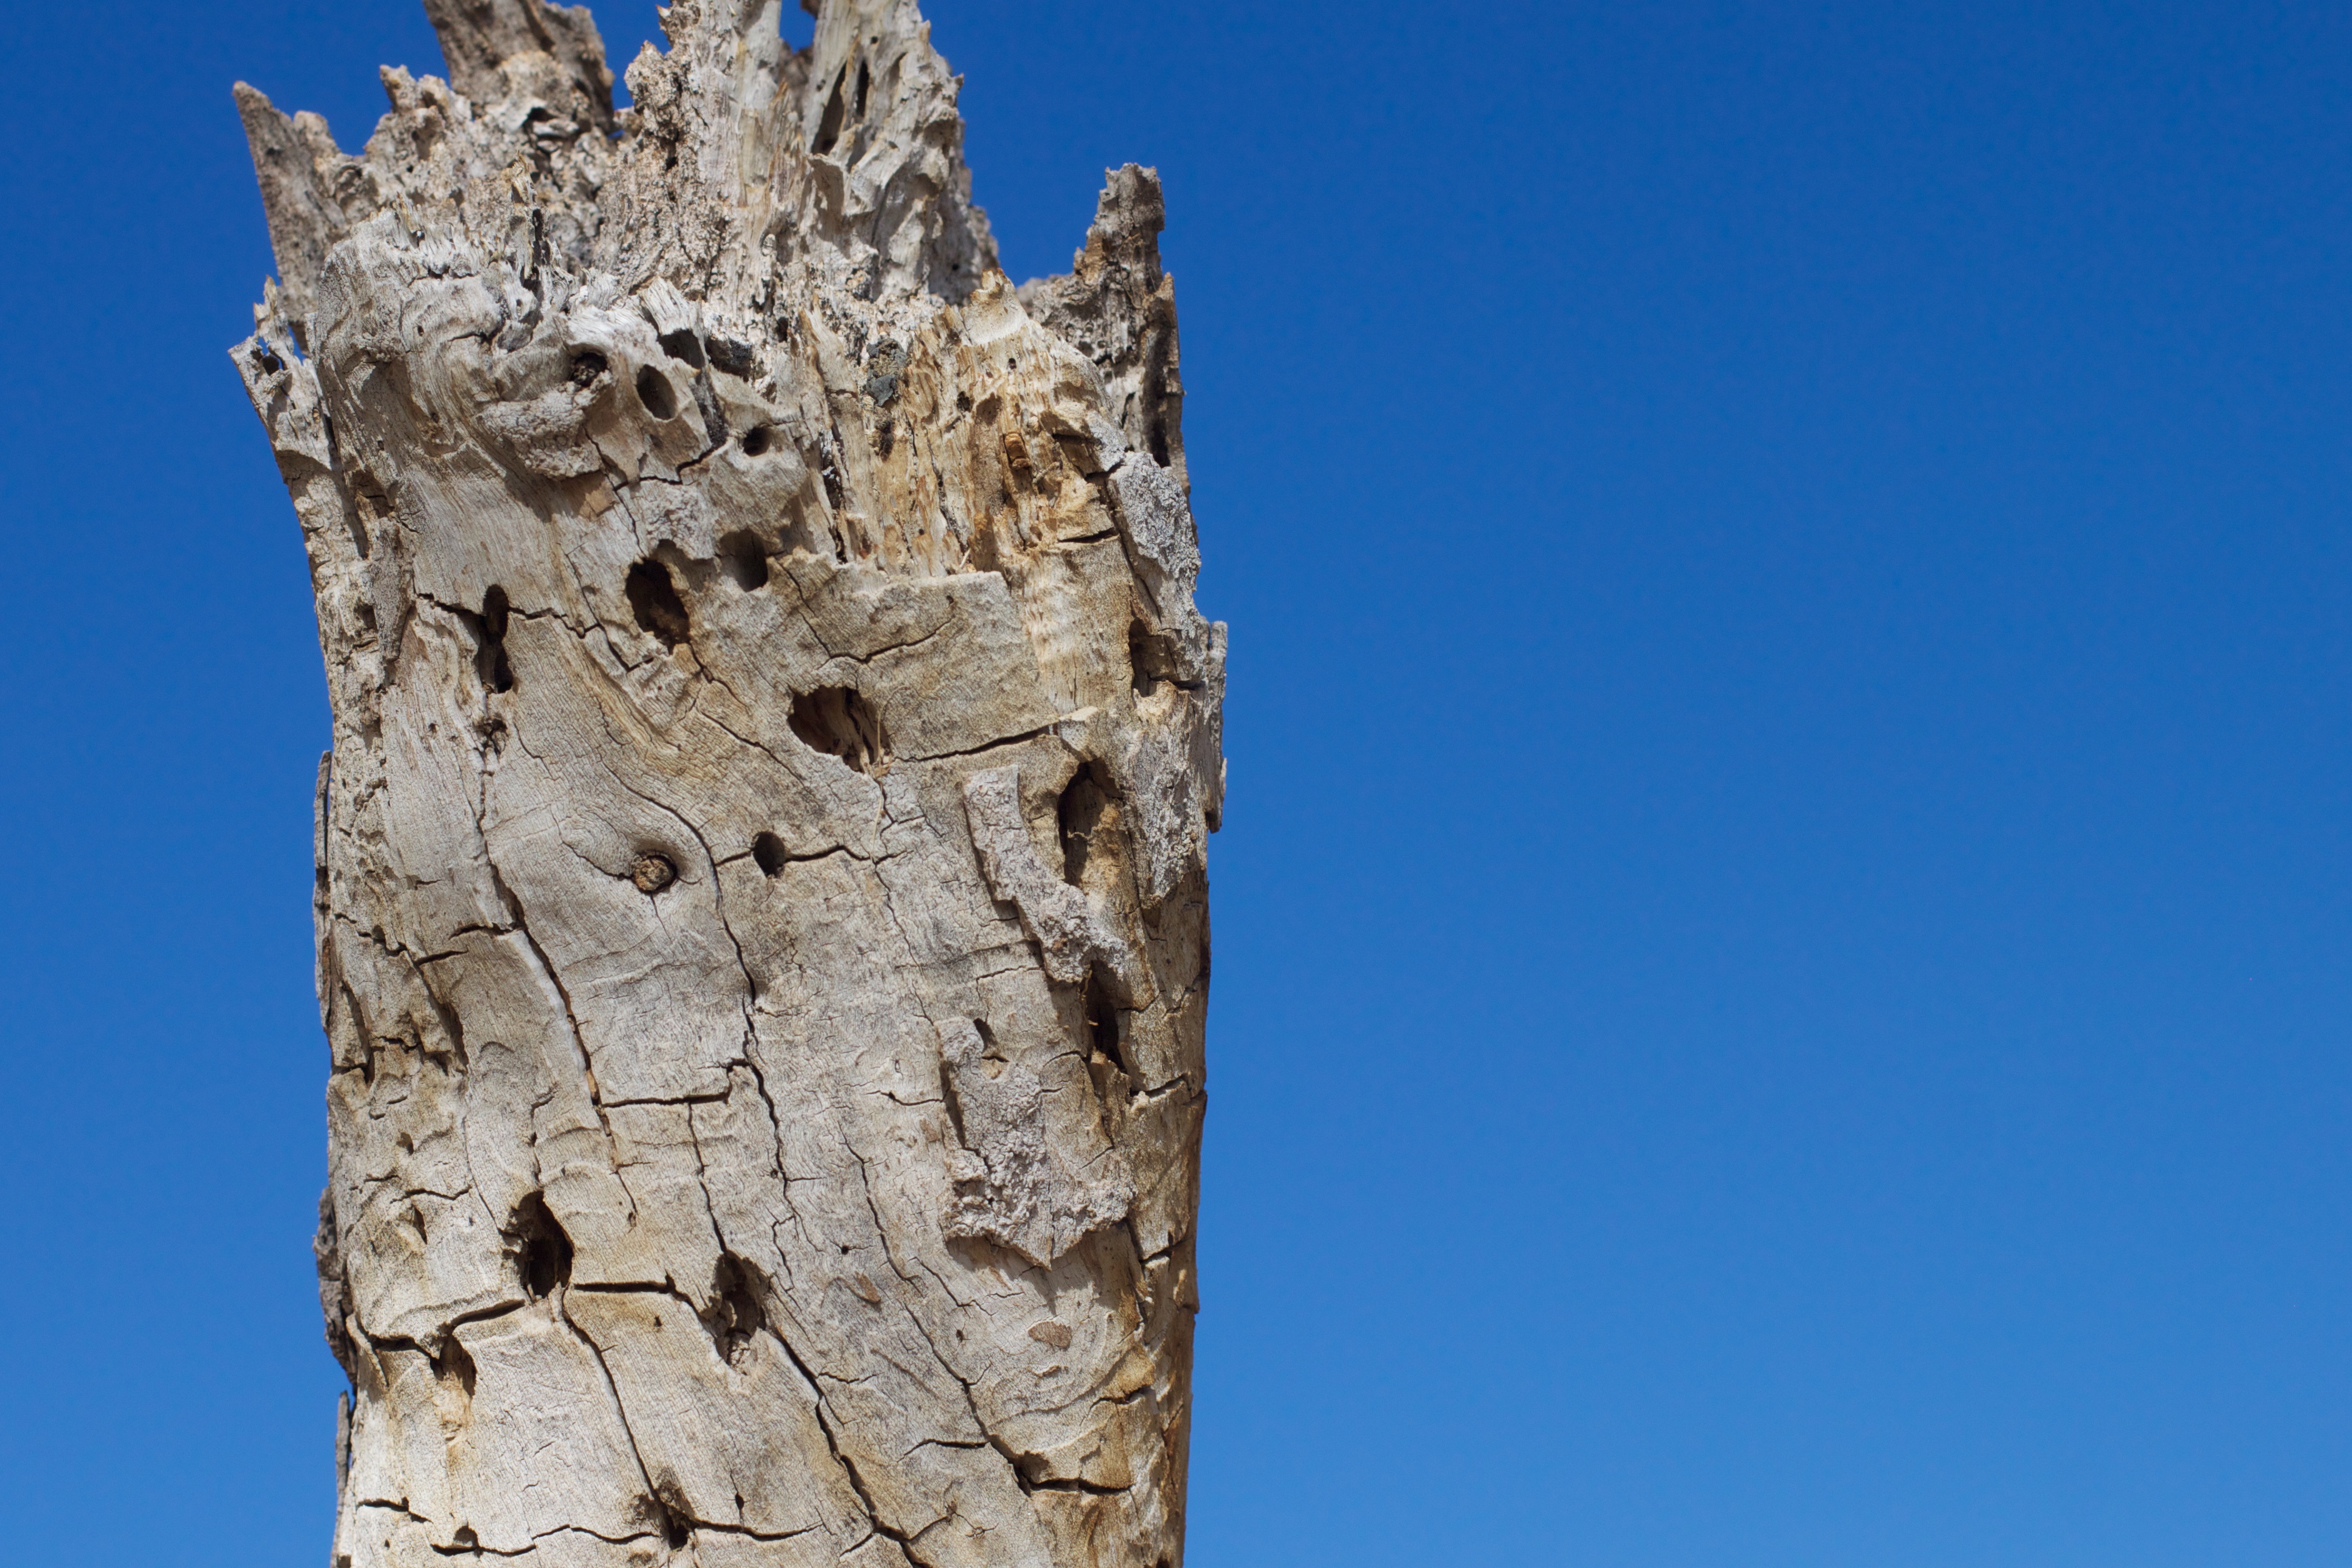
tree, plant, sky, wood, flower, trunk, monolith, flowering plant, woody plant, land plant